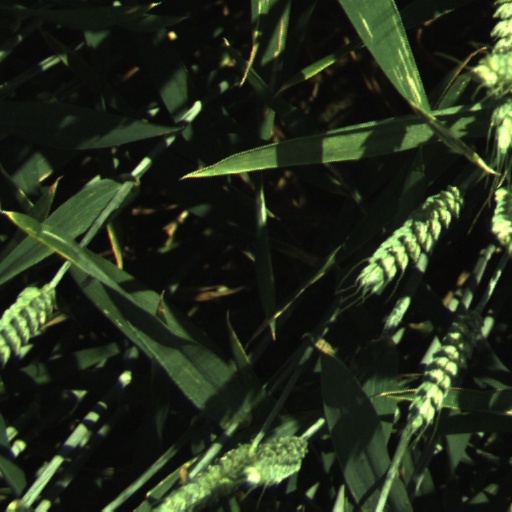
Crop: wheat